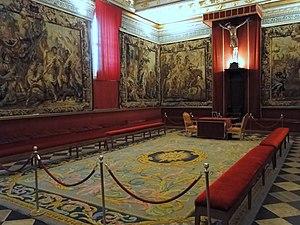
Salle capitulaire de la cathédrale de Ségovie, Espagne
La salle capitulaire, aussi appelée salle du chapitre, est le lieu où se réunit quotidiennement la communauté religieuse d'une abbaye.
La Cathédrale de Ségovie, connue comme la Dame des Cathédrales, de par ses dimensions et son élégance, est l'église cathédrale de la ville de Ségovie, en Espagne, dont elle domine l'horizon de sa silhouette élancée. Elle est le siège de l'évêque de Ségovie, suffragant de l'archevêque métropolitain de Valladolid.